London Stadium

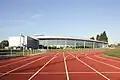
The Lee Valley Athletics Centre was built on the proposed site of the Picketts lock stadium.

Culture Secretary Chris Smith removed athletics from a Wembley stadium rebuild in December 1999 stating that UK Athletics would have to find a different venue. A House of Commons Select committee for Culture, Media and Sport disagreed with the decision noting that it was beyond the proper responsibilities of the minister. A new stadium was announced for Picketts Lock in the Lower Lea Valley to host the 2005 World Championships in Athletics in March 2000. It was noted that the Picketts Lock Stadium could have been expanded to host 80,000 people for any future summer Olympic Games bid. In October 2001 Great Britain withdrew from hosting the World Athletics Championships at Picketts Lock and the proposed stadium was cancelled on cost grounds with David Bond noting that the decision was likely to end any hopes of bringing the Olympics to London. The Picketts lock area was considered for an Olympic park, however was not favoured due to its distance to existing venues and the city. It was noted by the bid team that had a more strategic view had been taken to bid for an Olympic Games when proposing the stadium, then Stratford (which was dismissed at the time) would have been more a suitable site.